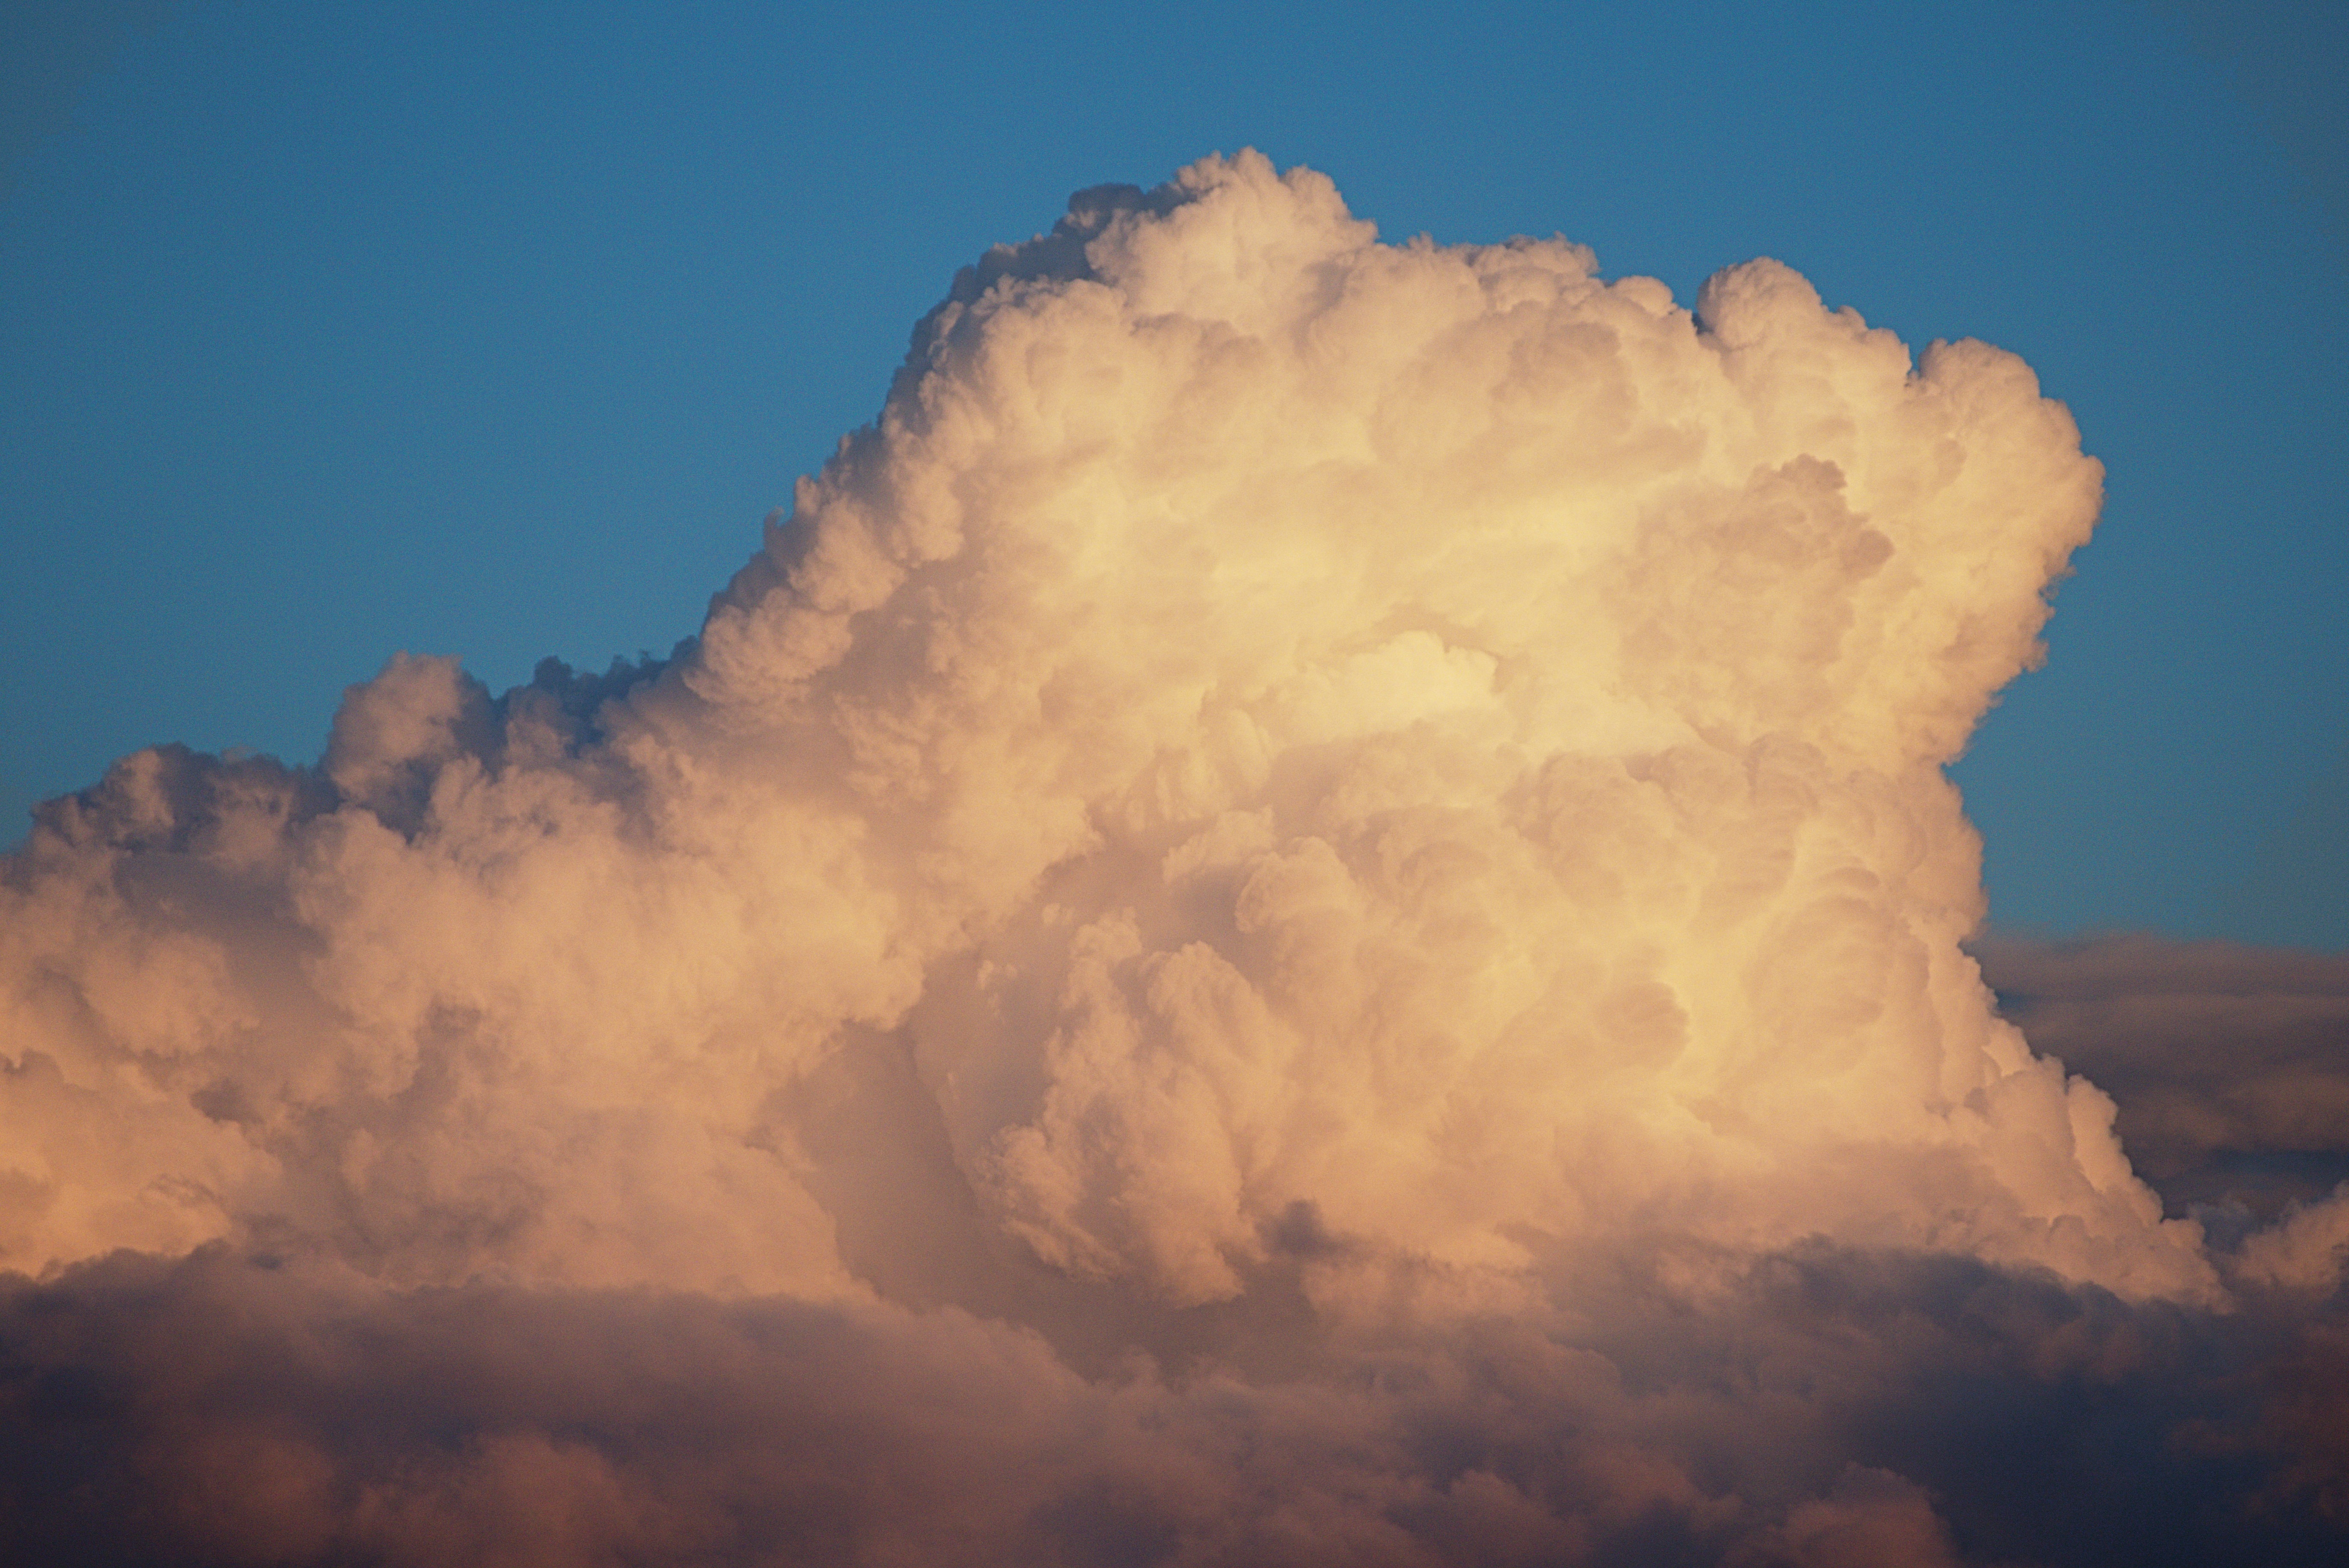
nature, cloud, sky, sunlight, atmosphere, dusk, evening, cumulus, meteorological phenomenon, cloud mountain, atmospheric phenomenon, atmosphere of earth, geological phenomenon